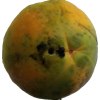
Label: papaya